Juho Lähde

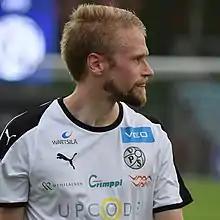
Lähde with VPS in 2018.

On 1 August 2015, he joined VPS on loan from SJK until the end of the season. On 25 November 2015, Lähde then signed a two-year contract with VPS.